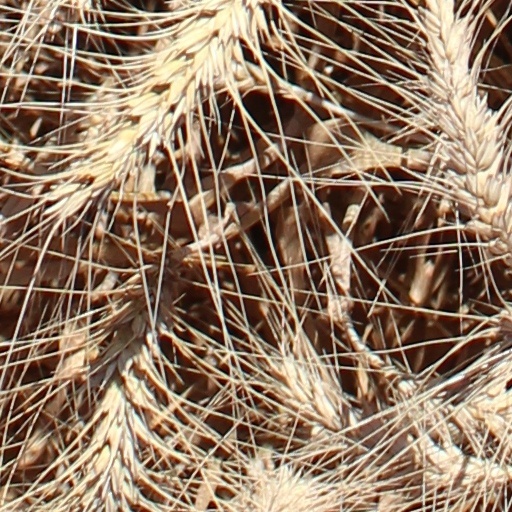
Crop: wheat